Line group

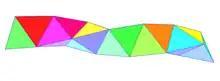
The Boerdijk–Coxeter helix, a chain of regular tetrahedra, shows helical symmetry without an integer number of turns to repeat an original orientation.

The groups C("q") and D("q") express the symmetries of helical objects. C("q") is for "n" helices oriented in the same direction, while D("q") is for "n" unoriented helices and "2n" helices with alternating orientations. Reversing the sign of "q" creates a mirror image, reversing the helices' chirality or handedness.